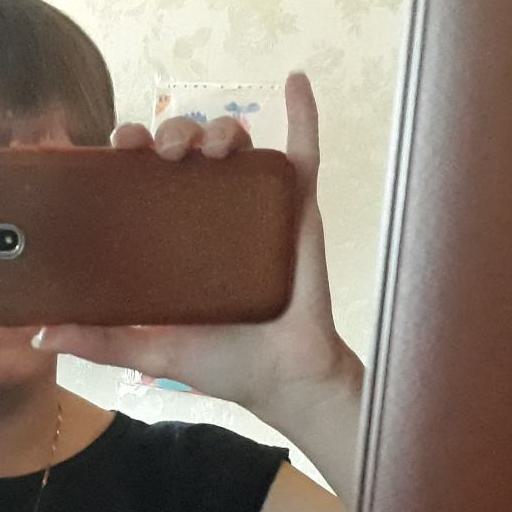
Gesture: no_gesture